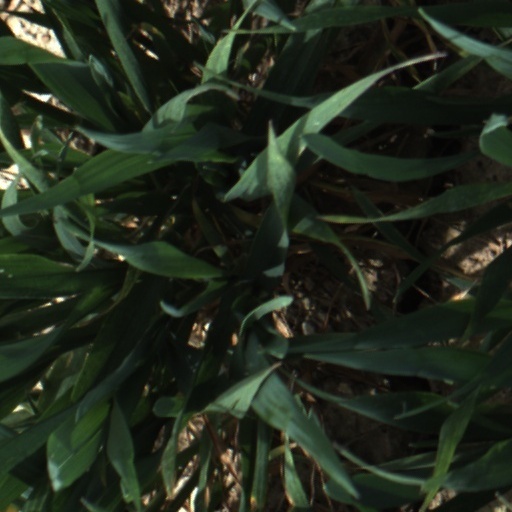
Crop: wheat